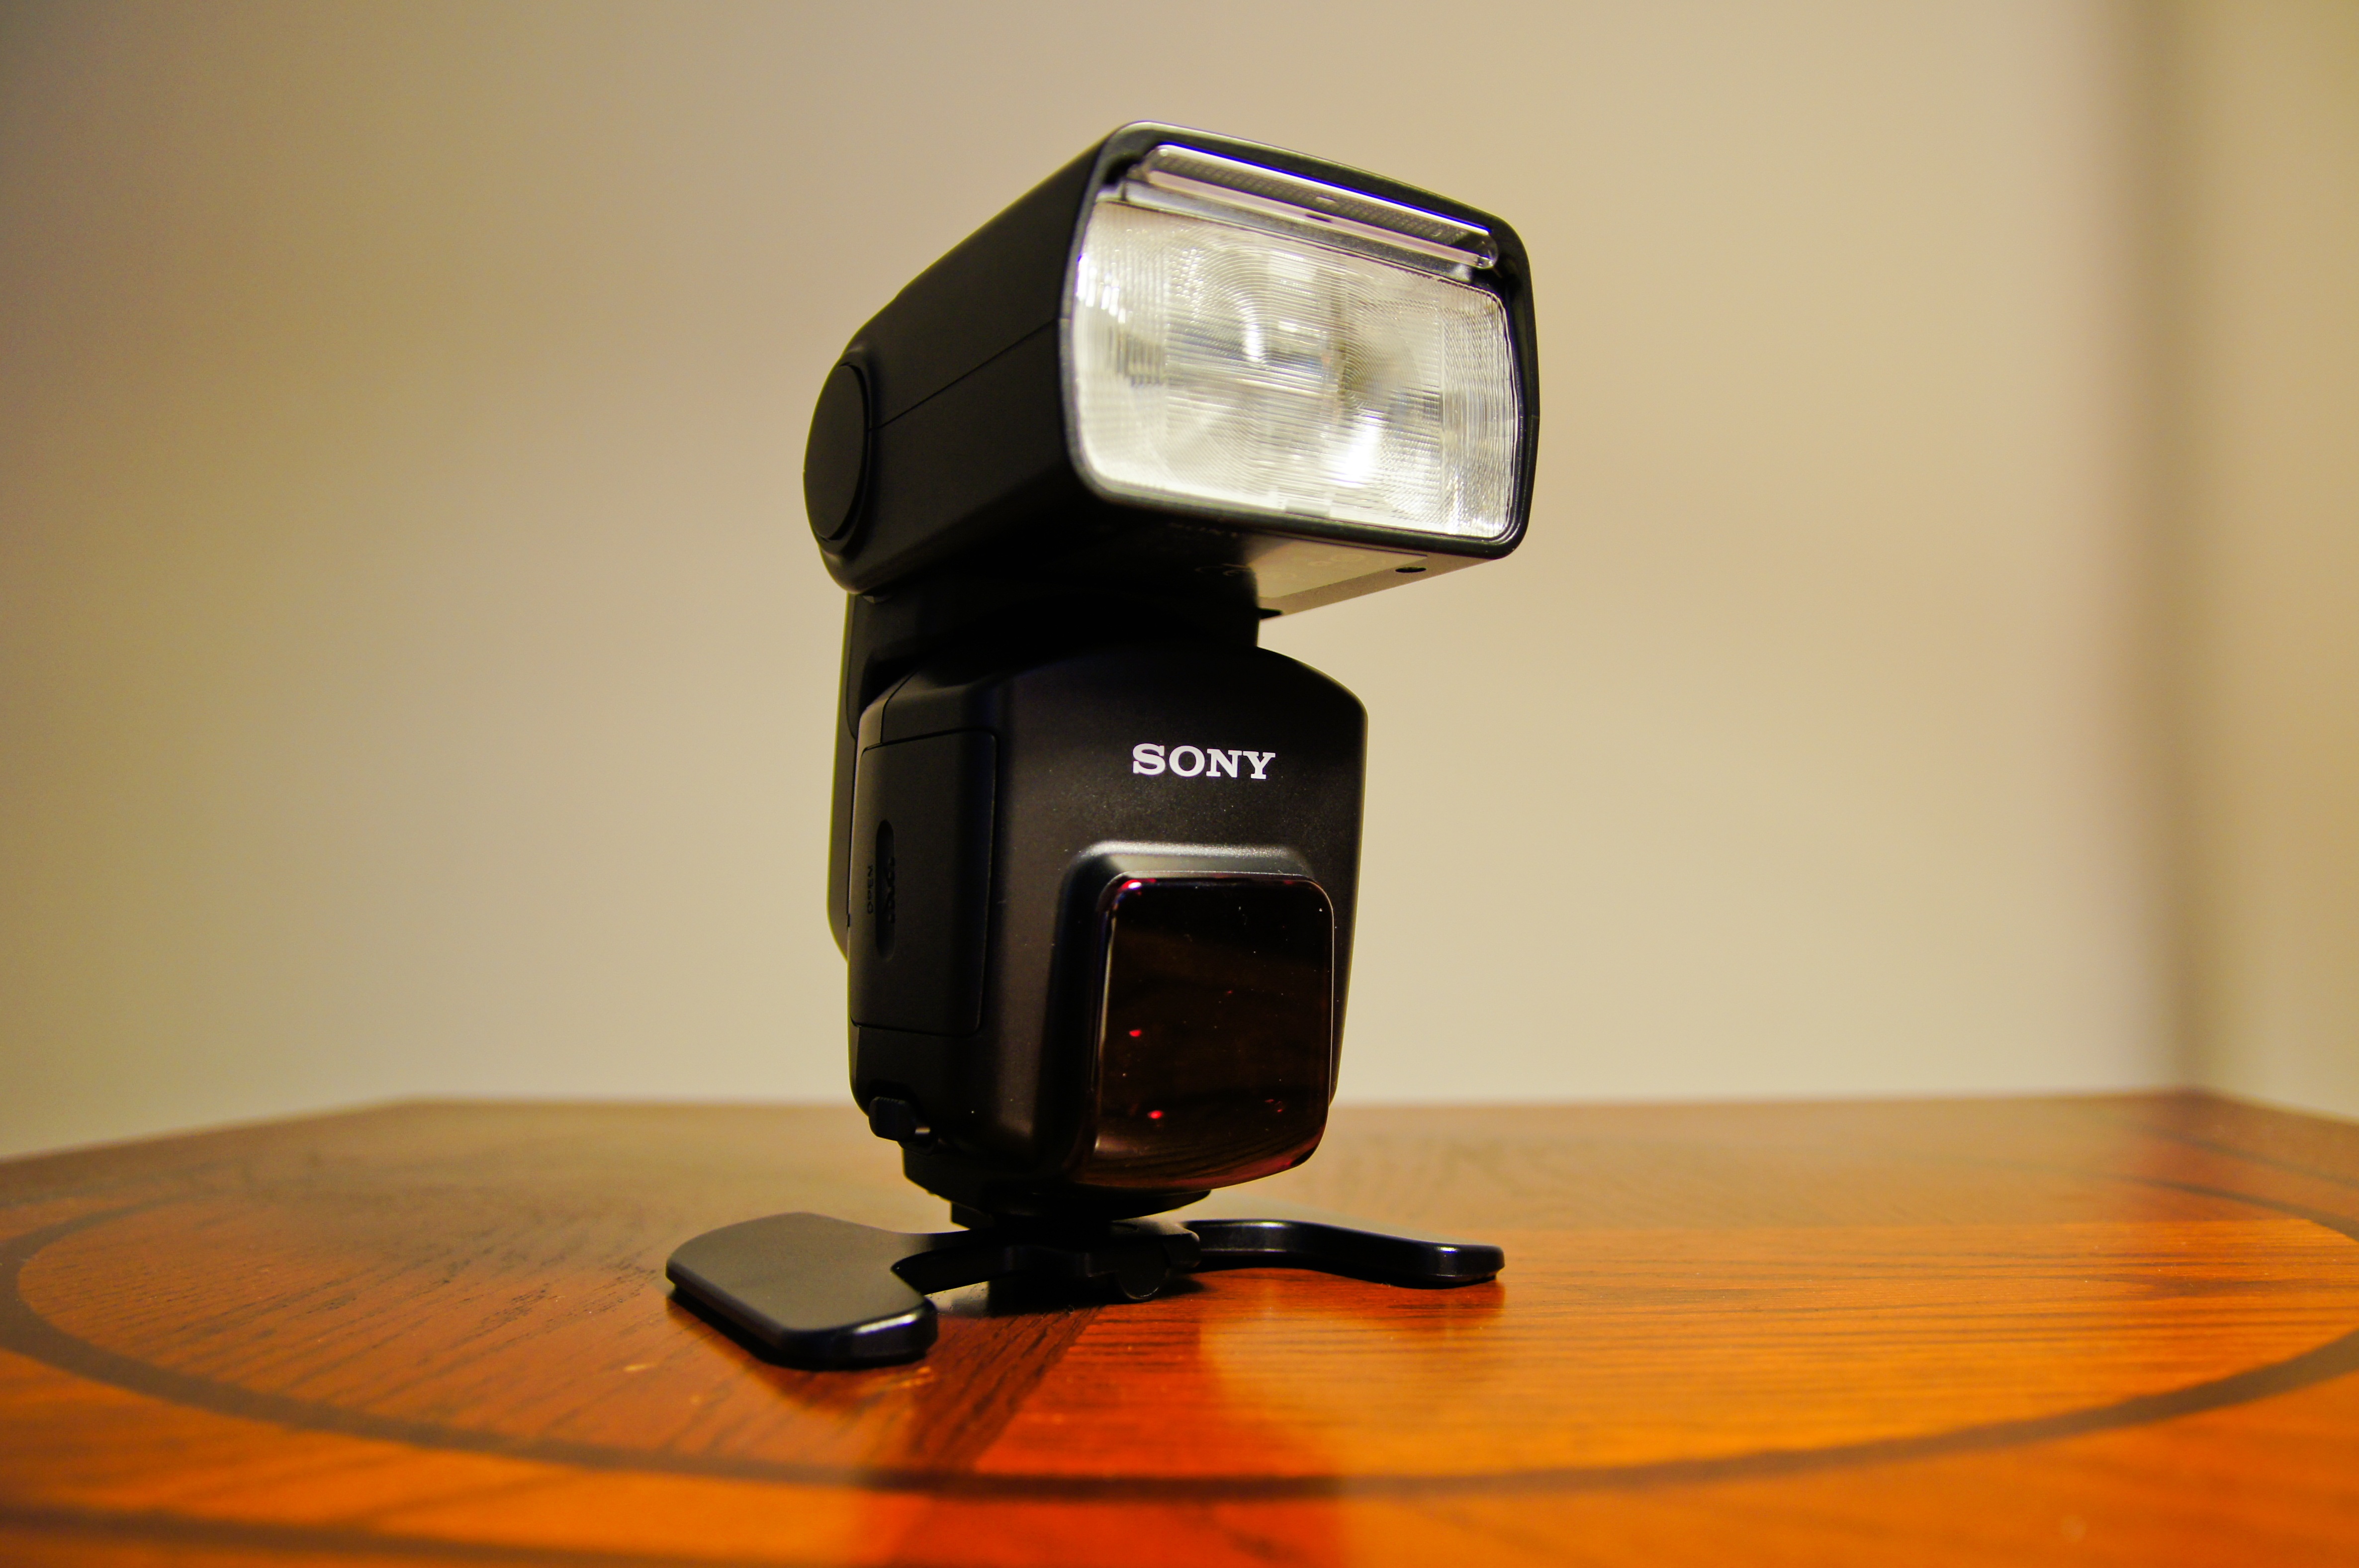
light, camera, photography, photographer, photo, equipment, lighting, shutter, product, reflex camera, flash, sony, shutter speed, single lens reflex camera, cameras optics, camera accessory, exposure time, camera flash